Land development

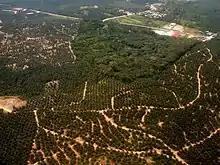
Oil palm plantation and rainforest fragment on Borneo

New creation of farmland (or 'agricultural land conversion') will rely on the conversion and development of previous forests, savannas or grassland. Recreation of farmland from wasteland, deserts or previous impervious surfaces is considerably less frequent because of the degraded or missing fertile soil in the latter. Starting from forests, land is made arable by assarting or slash-and-burn.